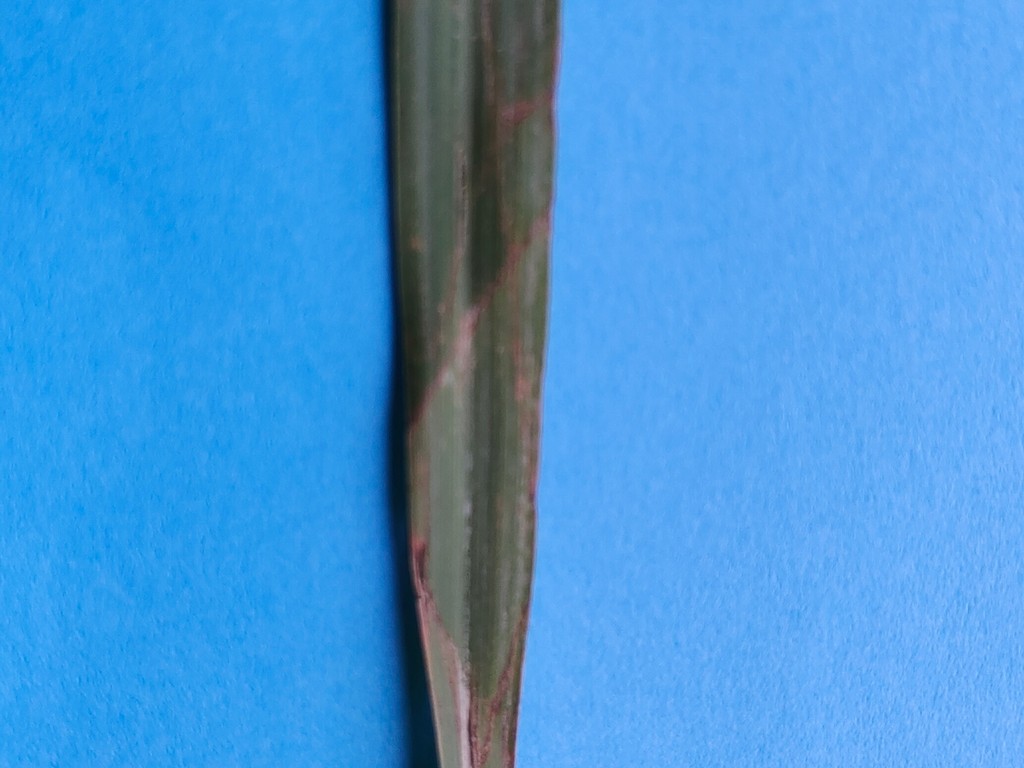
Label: Unhealthy